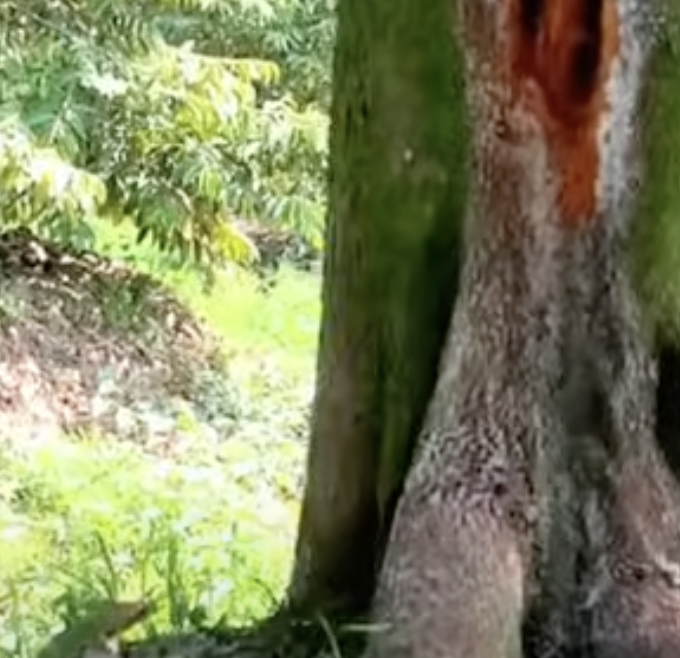
Label: stem_cracking_ gummosis